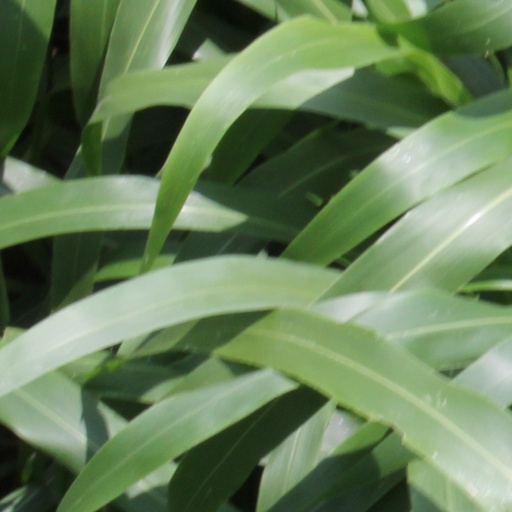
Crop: sorghum